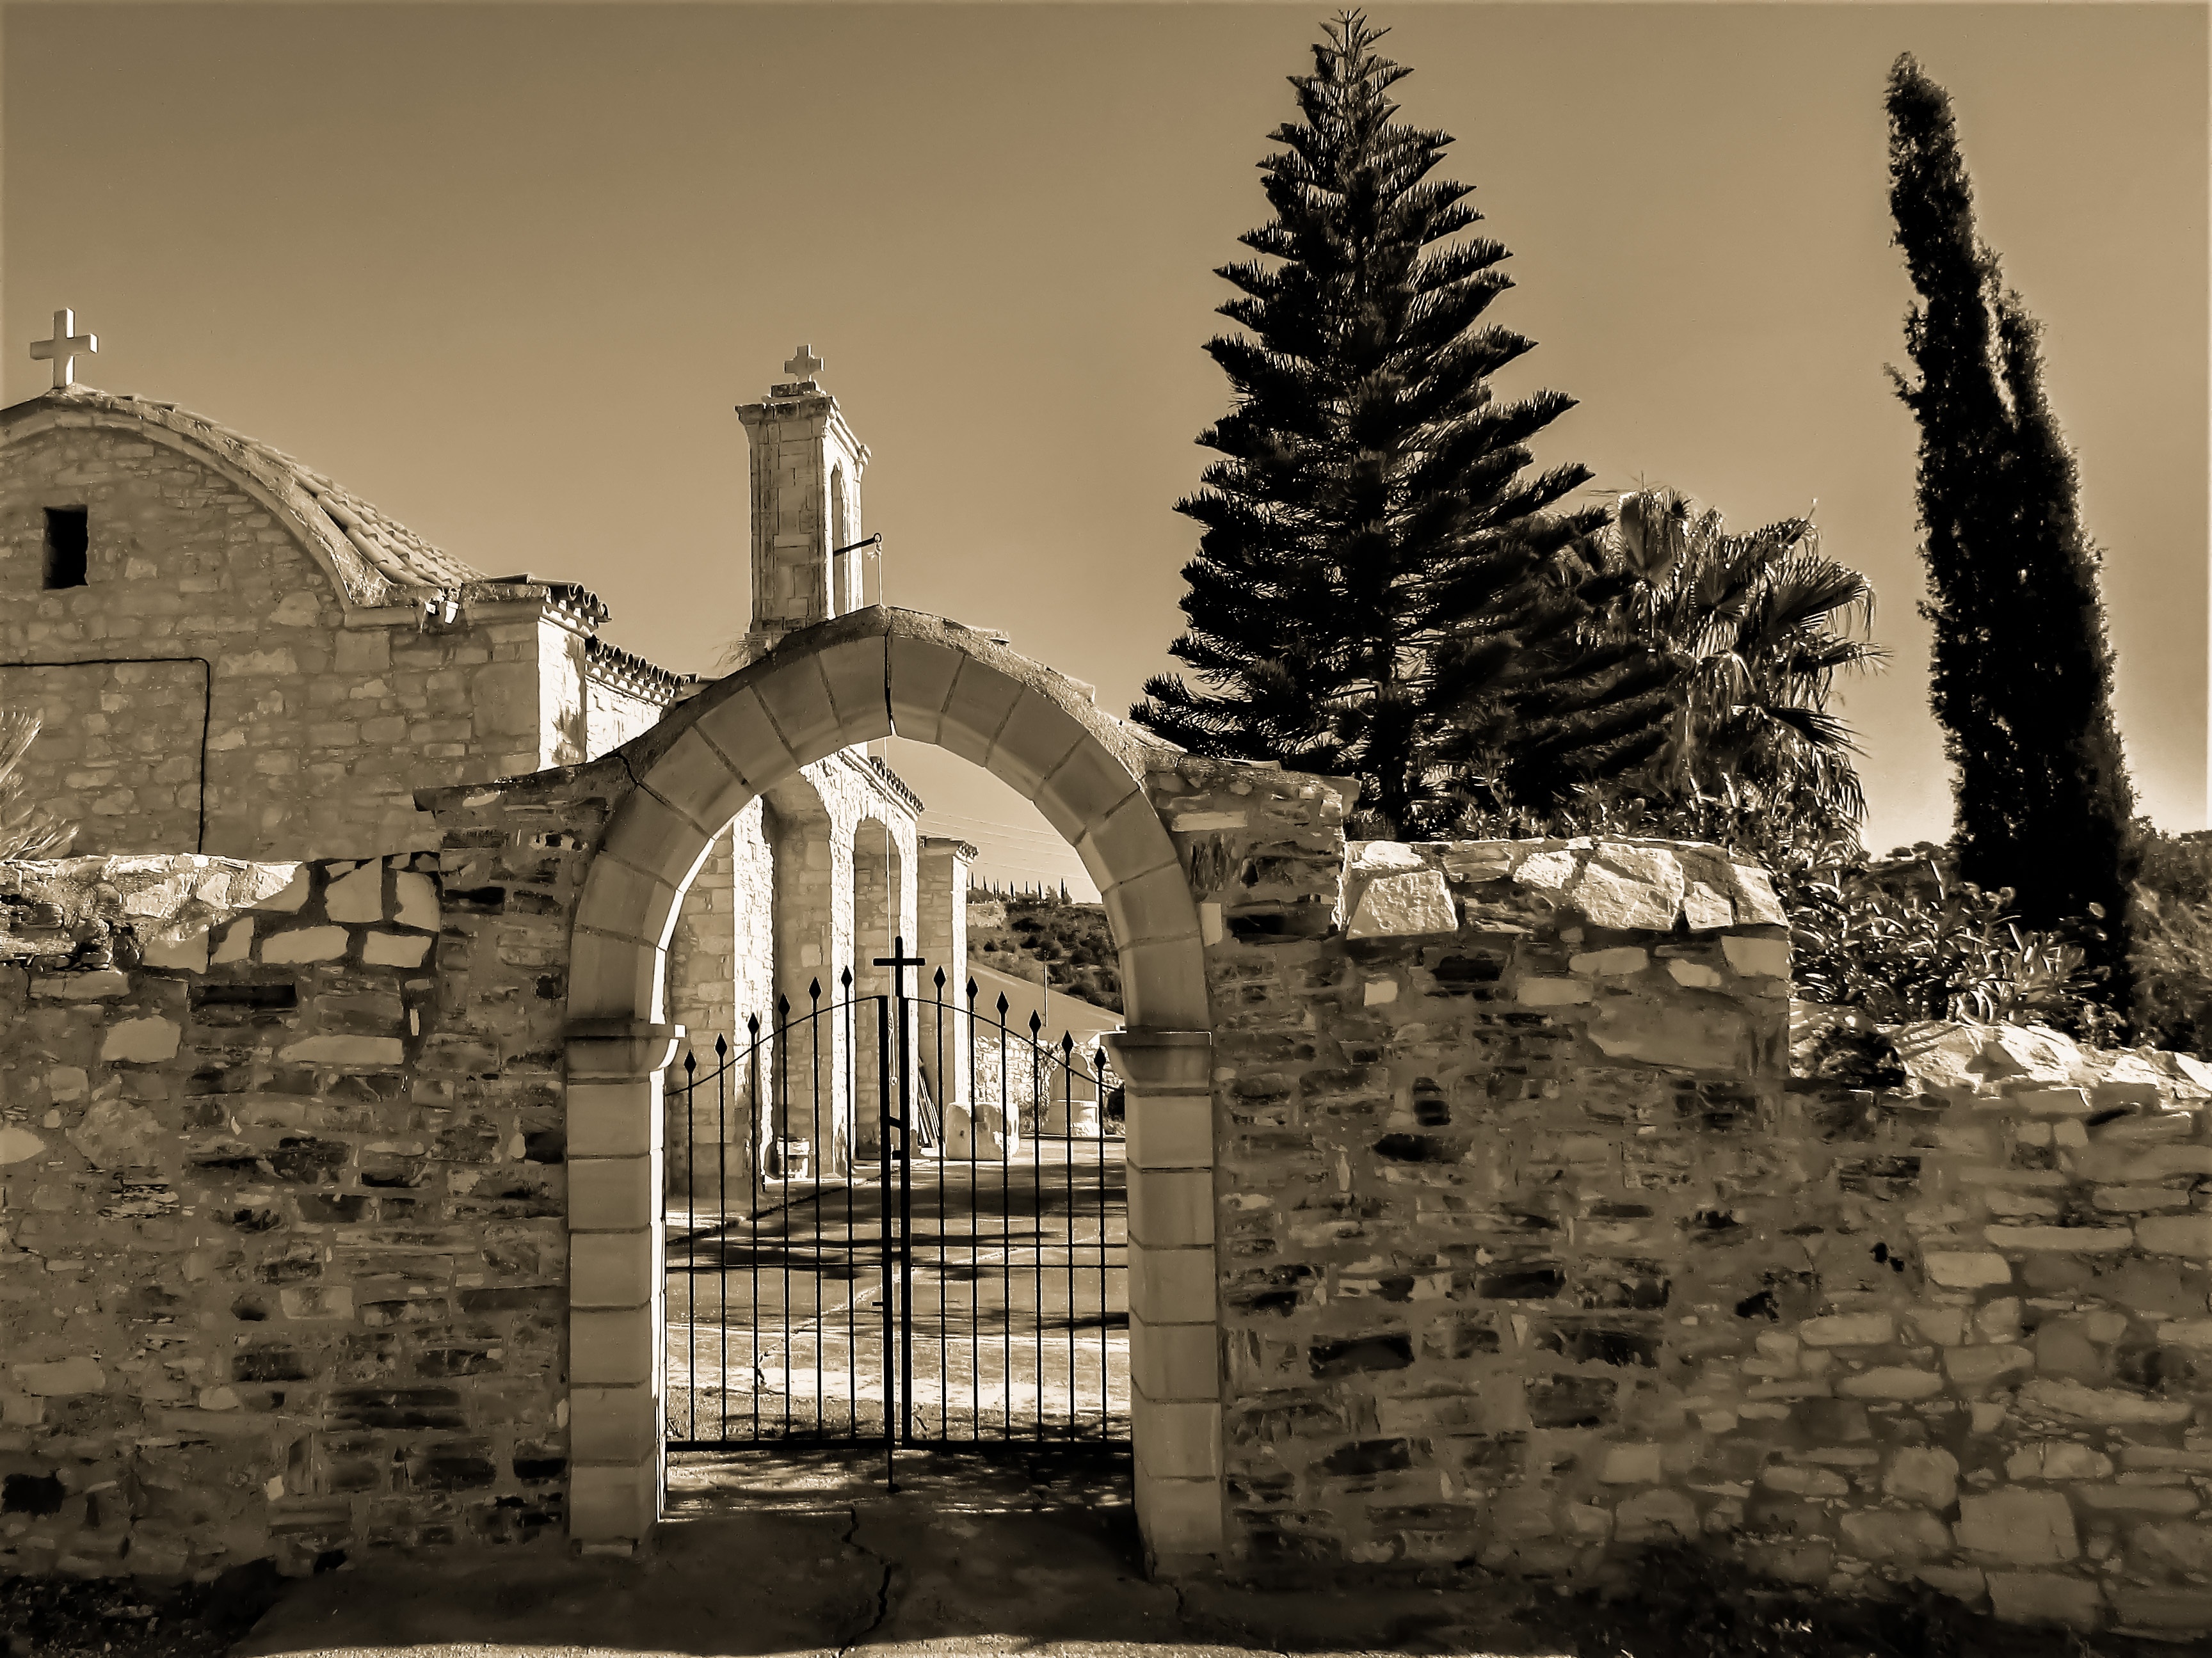
tree, snow, winter, architecture, white, house, building, old, stone, entrance, religion, church, chapel, gate, place of worship, ruins, monastery, history, traditional, cyprus, alethriko, ancient history, yard entrance